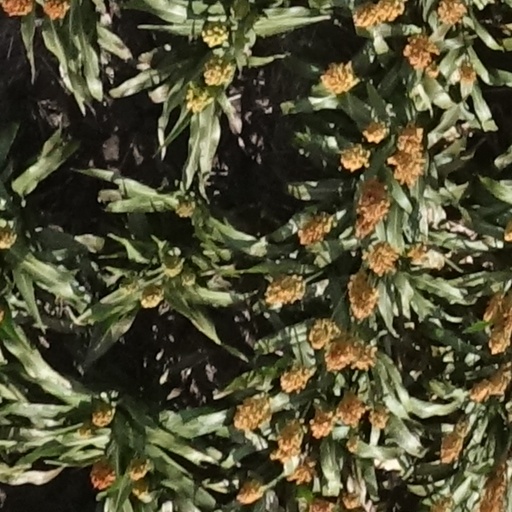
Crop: sorghum